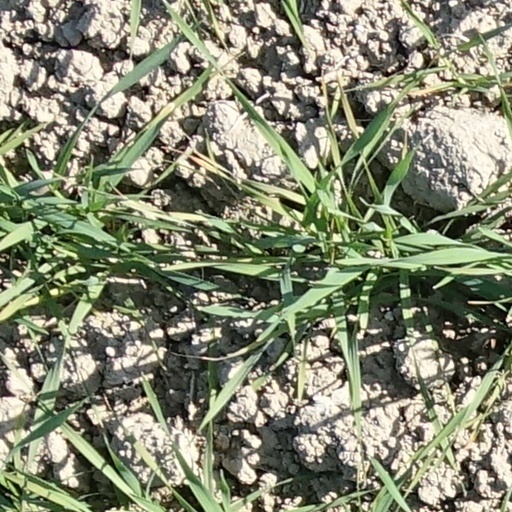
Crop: wheat